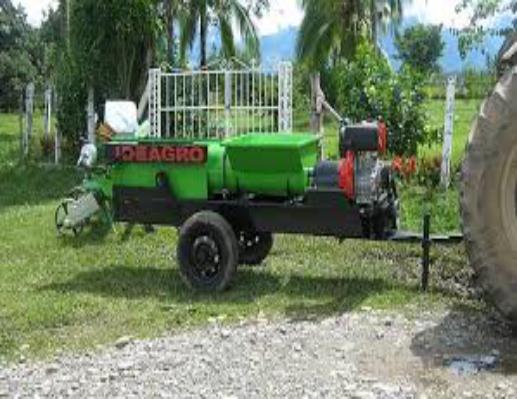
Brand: ideagro
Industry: Transportation